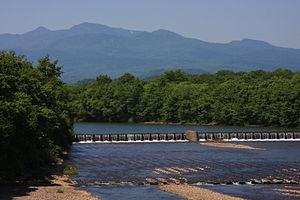
Le mont Horohoro est une montagne culminant à 1 322 m d'altitude à la limite entre les villages de Date et Shiraoi en Hokkaidō au Japon. C'est la plus haute montagne de la sous-préfecture d'Iburi.